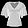
Label: T - shirt / top